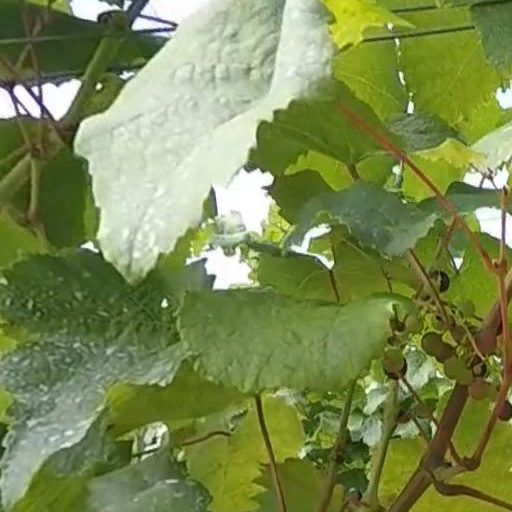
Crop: grape